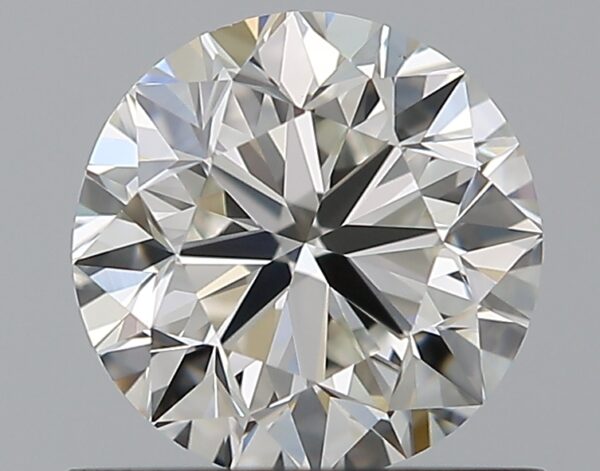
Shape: round
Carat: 0.8
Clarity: VS1
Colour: H
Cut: VG
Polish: EX
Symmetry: VG
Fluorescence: N
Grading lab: GIA
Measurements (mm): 5.74 x 5.79 x 3.73